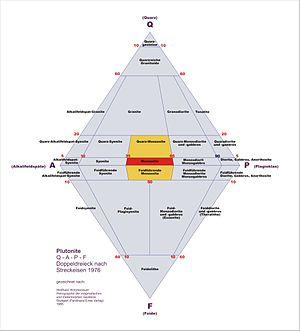
classification de l'UISG (après Streckeisen) (monzonites) Русский: Диаграмма по стрекеисенa (Монцониты)